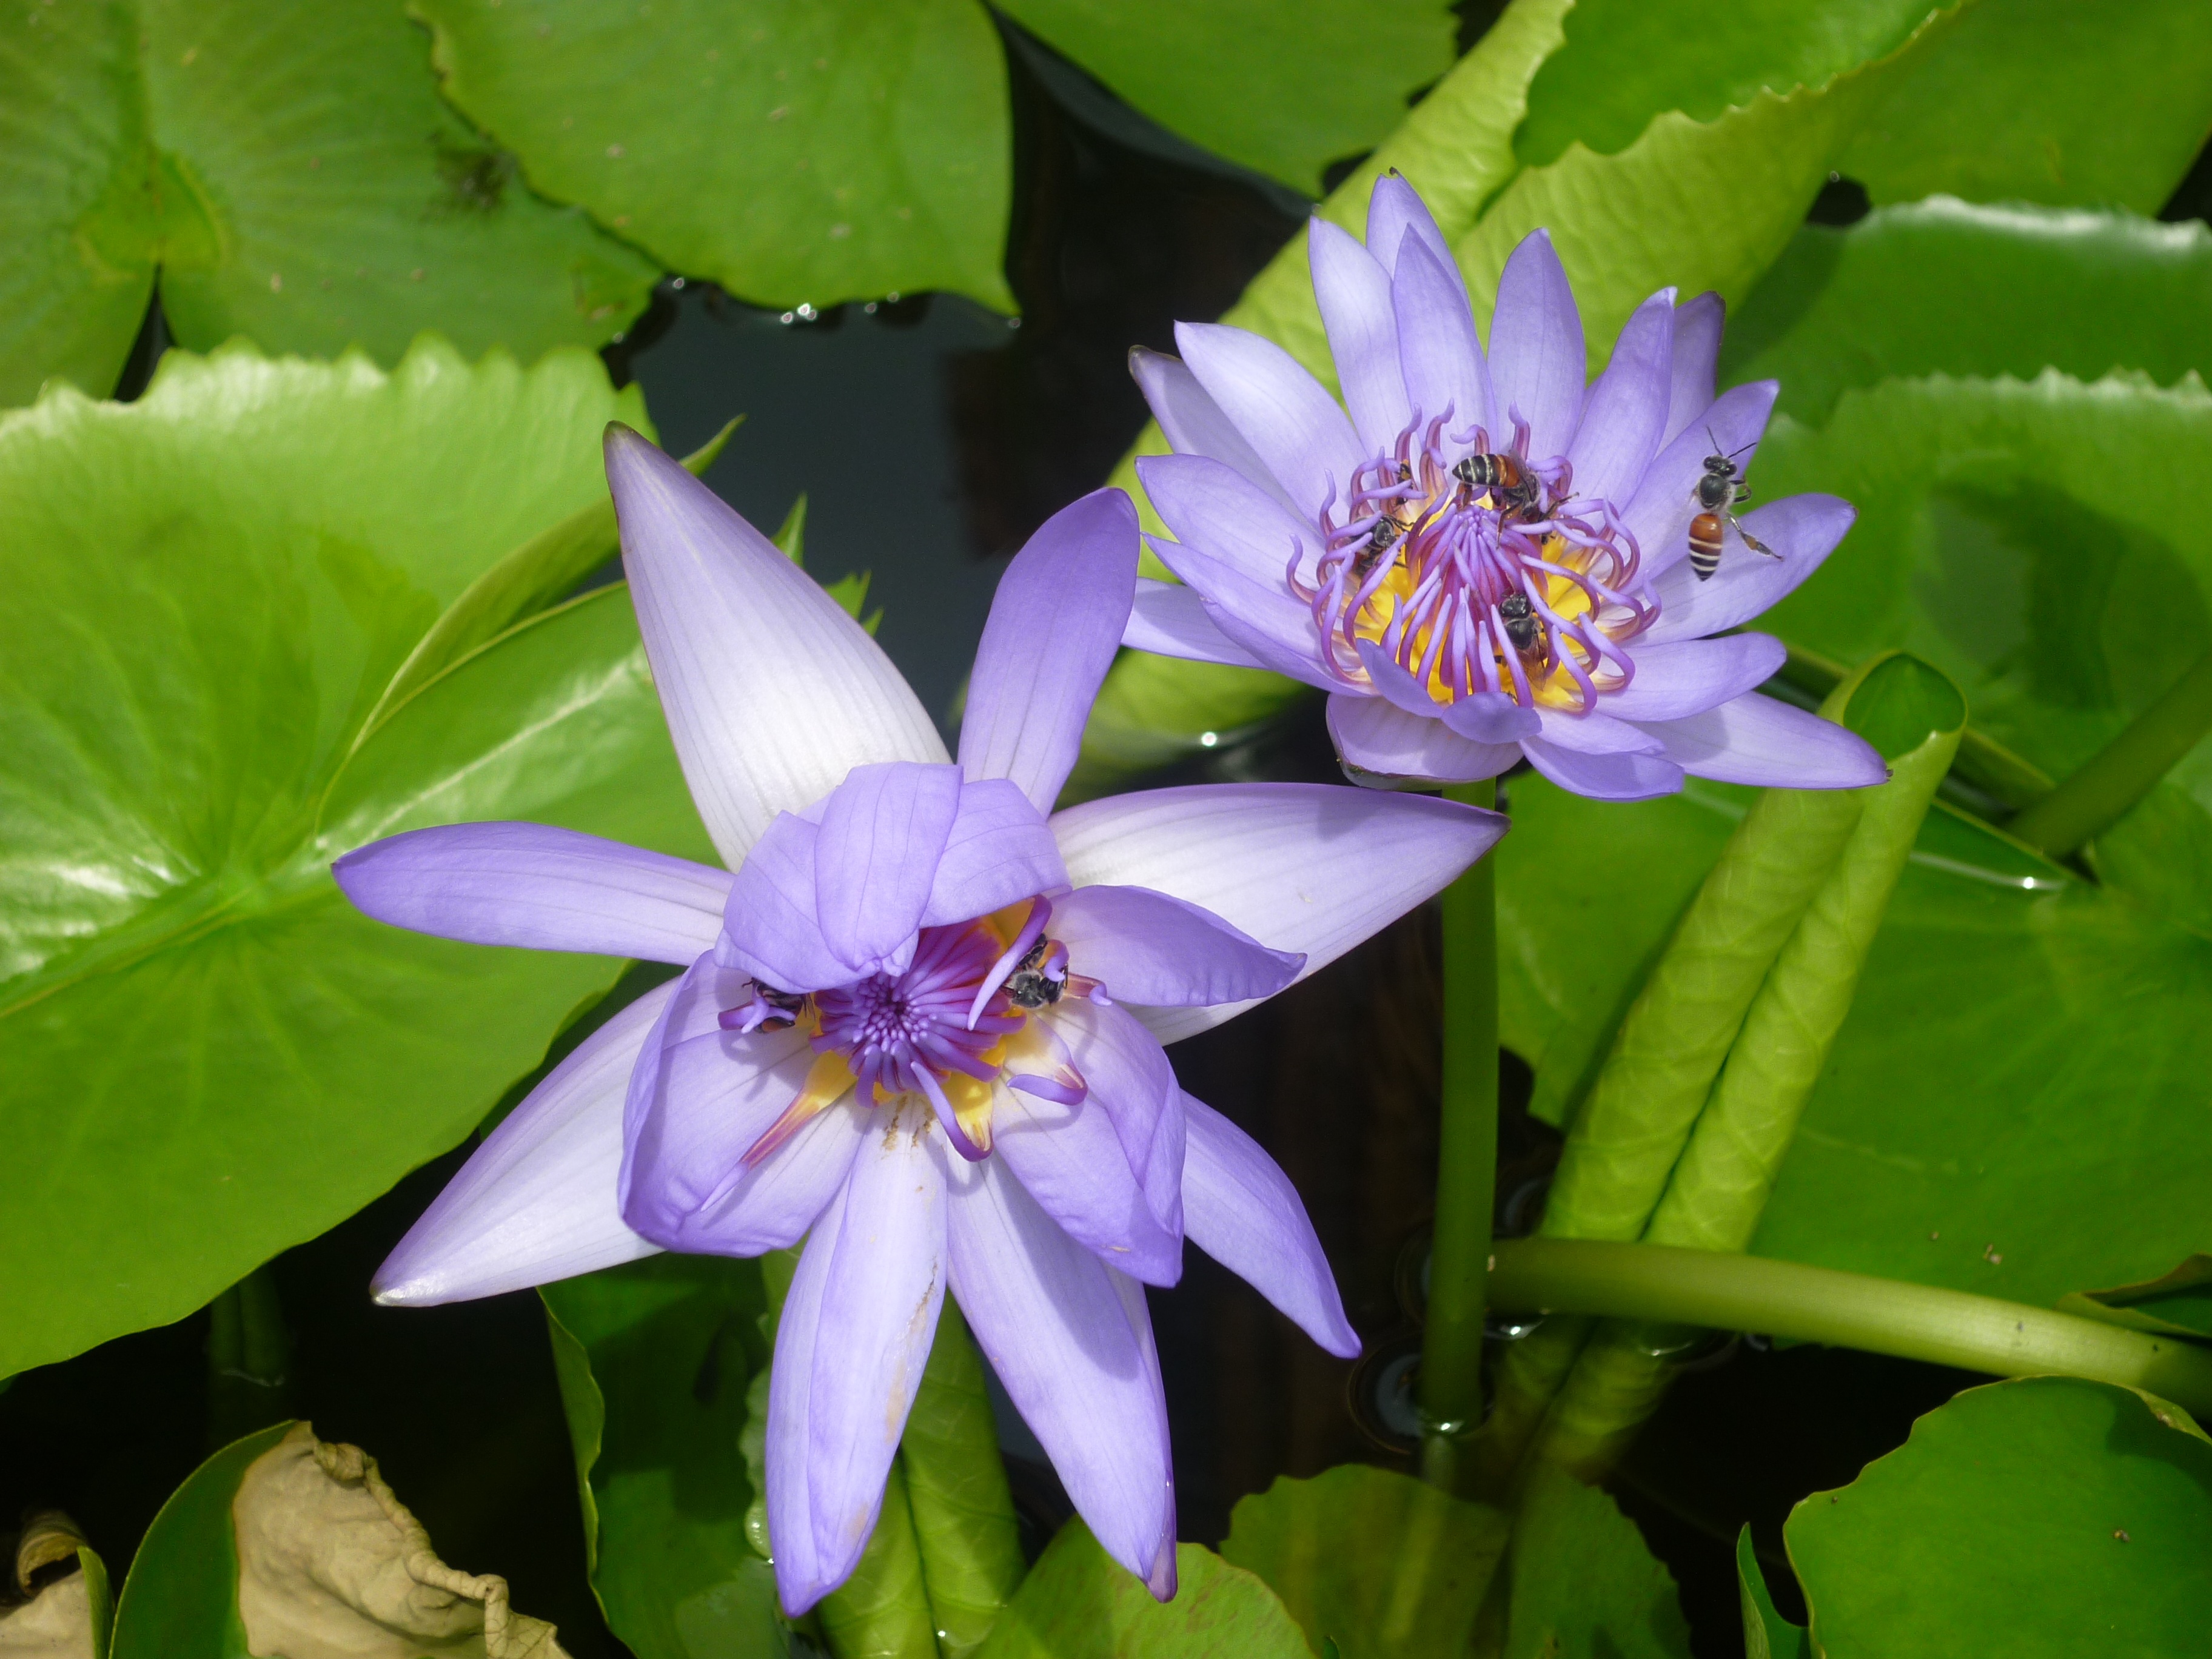
nature, blossom, plant, photography, flower, petal, bloom, photo, summer, botany, garden, close, flora, wildflower, flowers, violet, photograph, macro photography, flowering plant, land plant